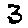
Label: 3